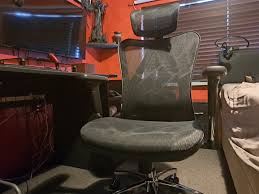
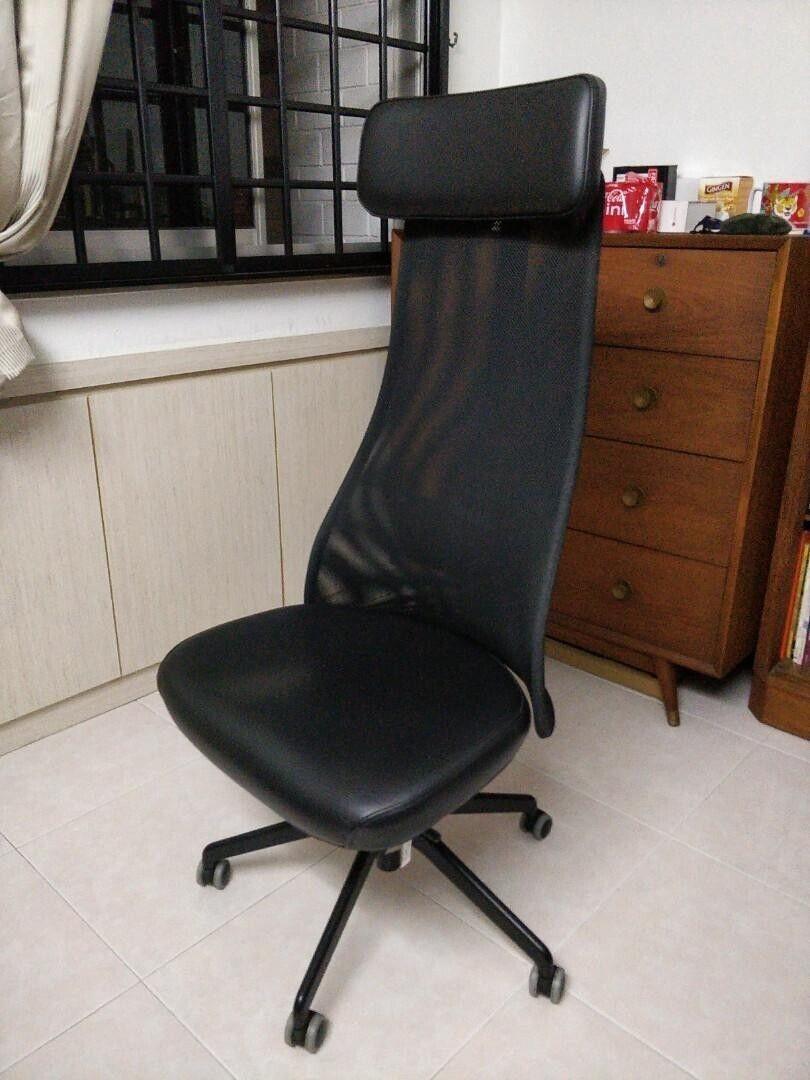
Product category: items_chair
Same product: no